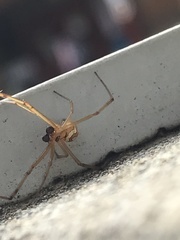
Species: Lactrodectus_hesperus